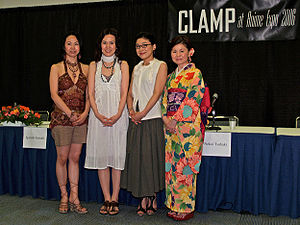
CLAMP
Clamp til Anime Expo 2006. (Fra venstre mod højre) Satsuki Igarashi, Nanase Ohkawa, Tsubaki Nekoi, Mokona. Foto af John (Phoenix) Brown.
Clamp eller CLAMP er signaturen for en gruppe af kvinder, der tegner manga. Gruppen blev dannet i 1989 og bestod den gang af tolv kvinder, herunder Tamayo Akiyama, Soushi Hisagi, O-Kyon, Kazu Nakamori, Yuzuru Inoue, Sei Nanao, Shinya KHIM og Leeza Sei. I 1990 var antallet af medlemmer syv, yderligere tre medlemmer forlod gruppe under arbejdet med debut-serien RG Veda.